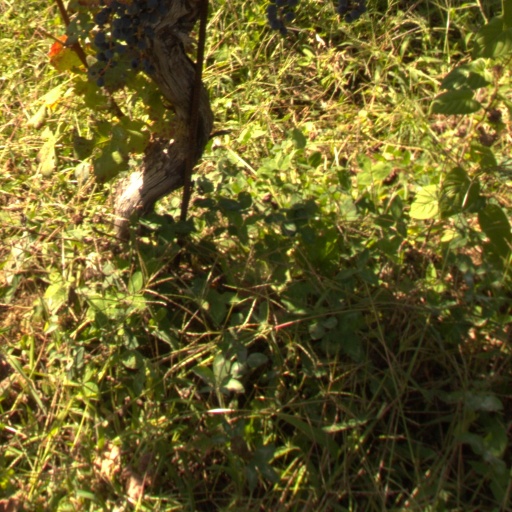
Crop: grape